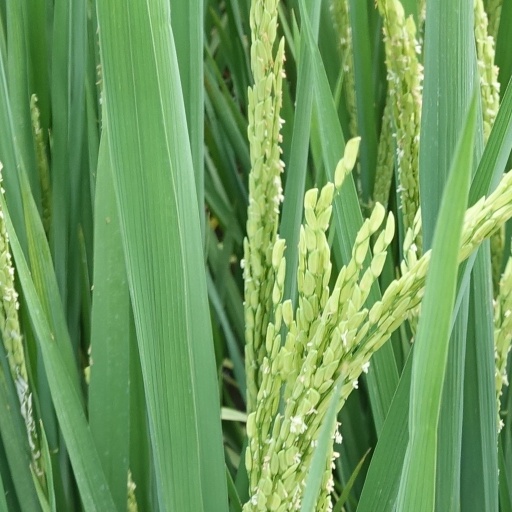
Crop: rice